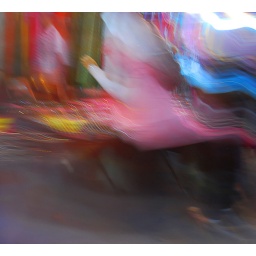
Girl walking in a Melaka street market at night